Second Industrial Revolution

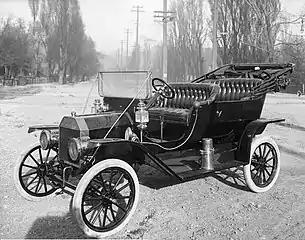
The 1910 Ford Model T

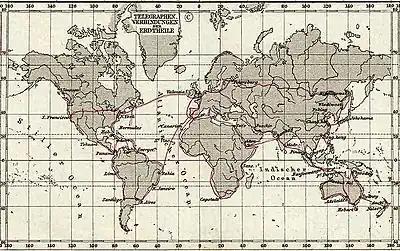
Major telegraph lines in 1891

German inventor Karl Benz patented the world's first automobile in 1886. It featured wire wheels (unlike carriages' wooden ones) with a four-stroke engine of his own design between the rear wheels, with a very advanced coil ignition and evaporative cooling rather than a radiator. Power was transmitted by means of two roller chains to the rear axle. It was the first automobile entirely designed as such to generate its own power, not simply a motorized-stage coach or horse carriage.